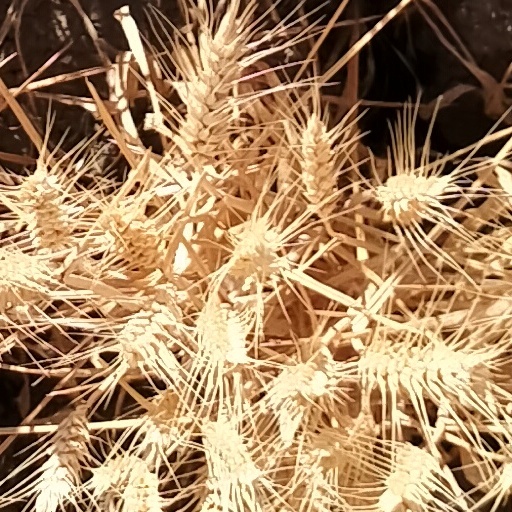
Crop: wheat